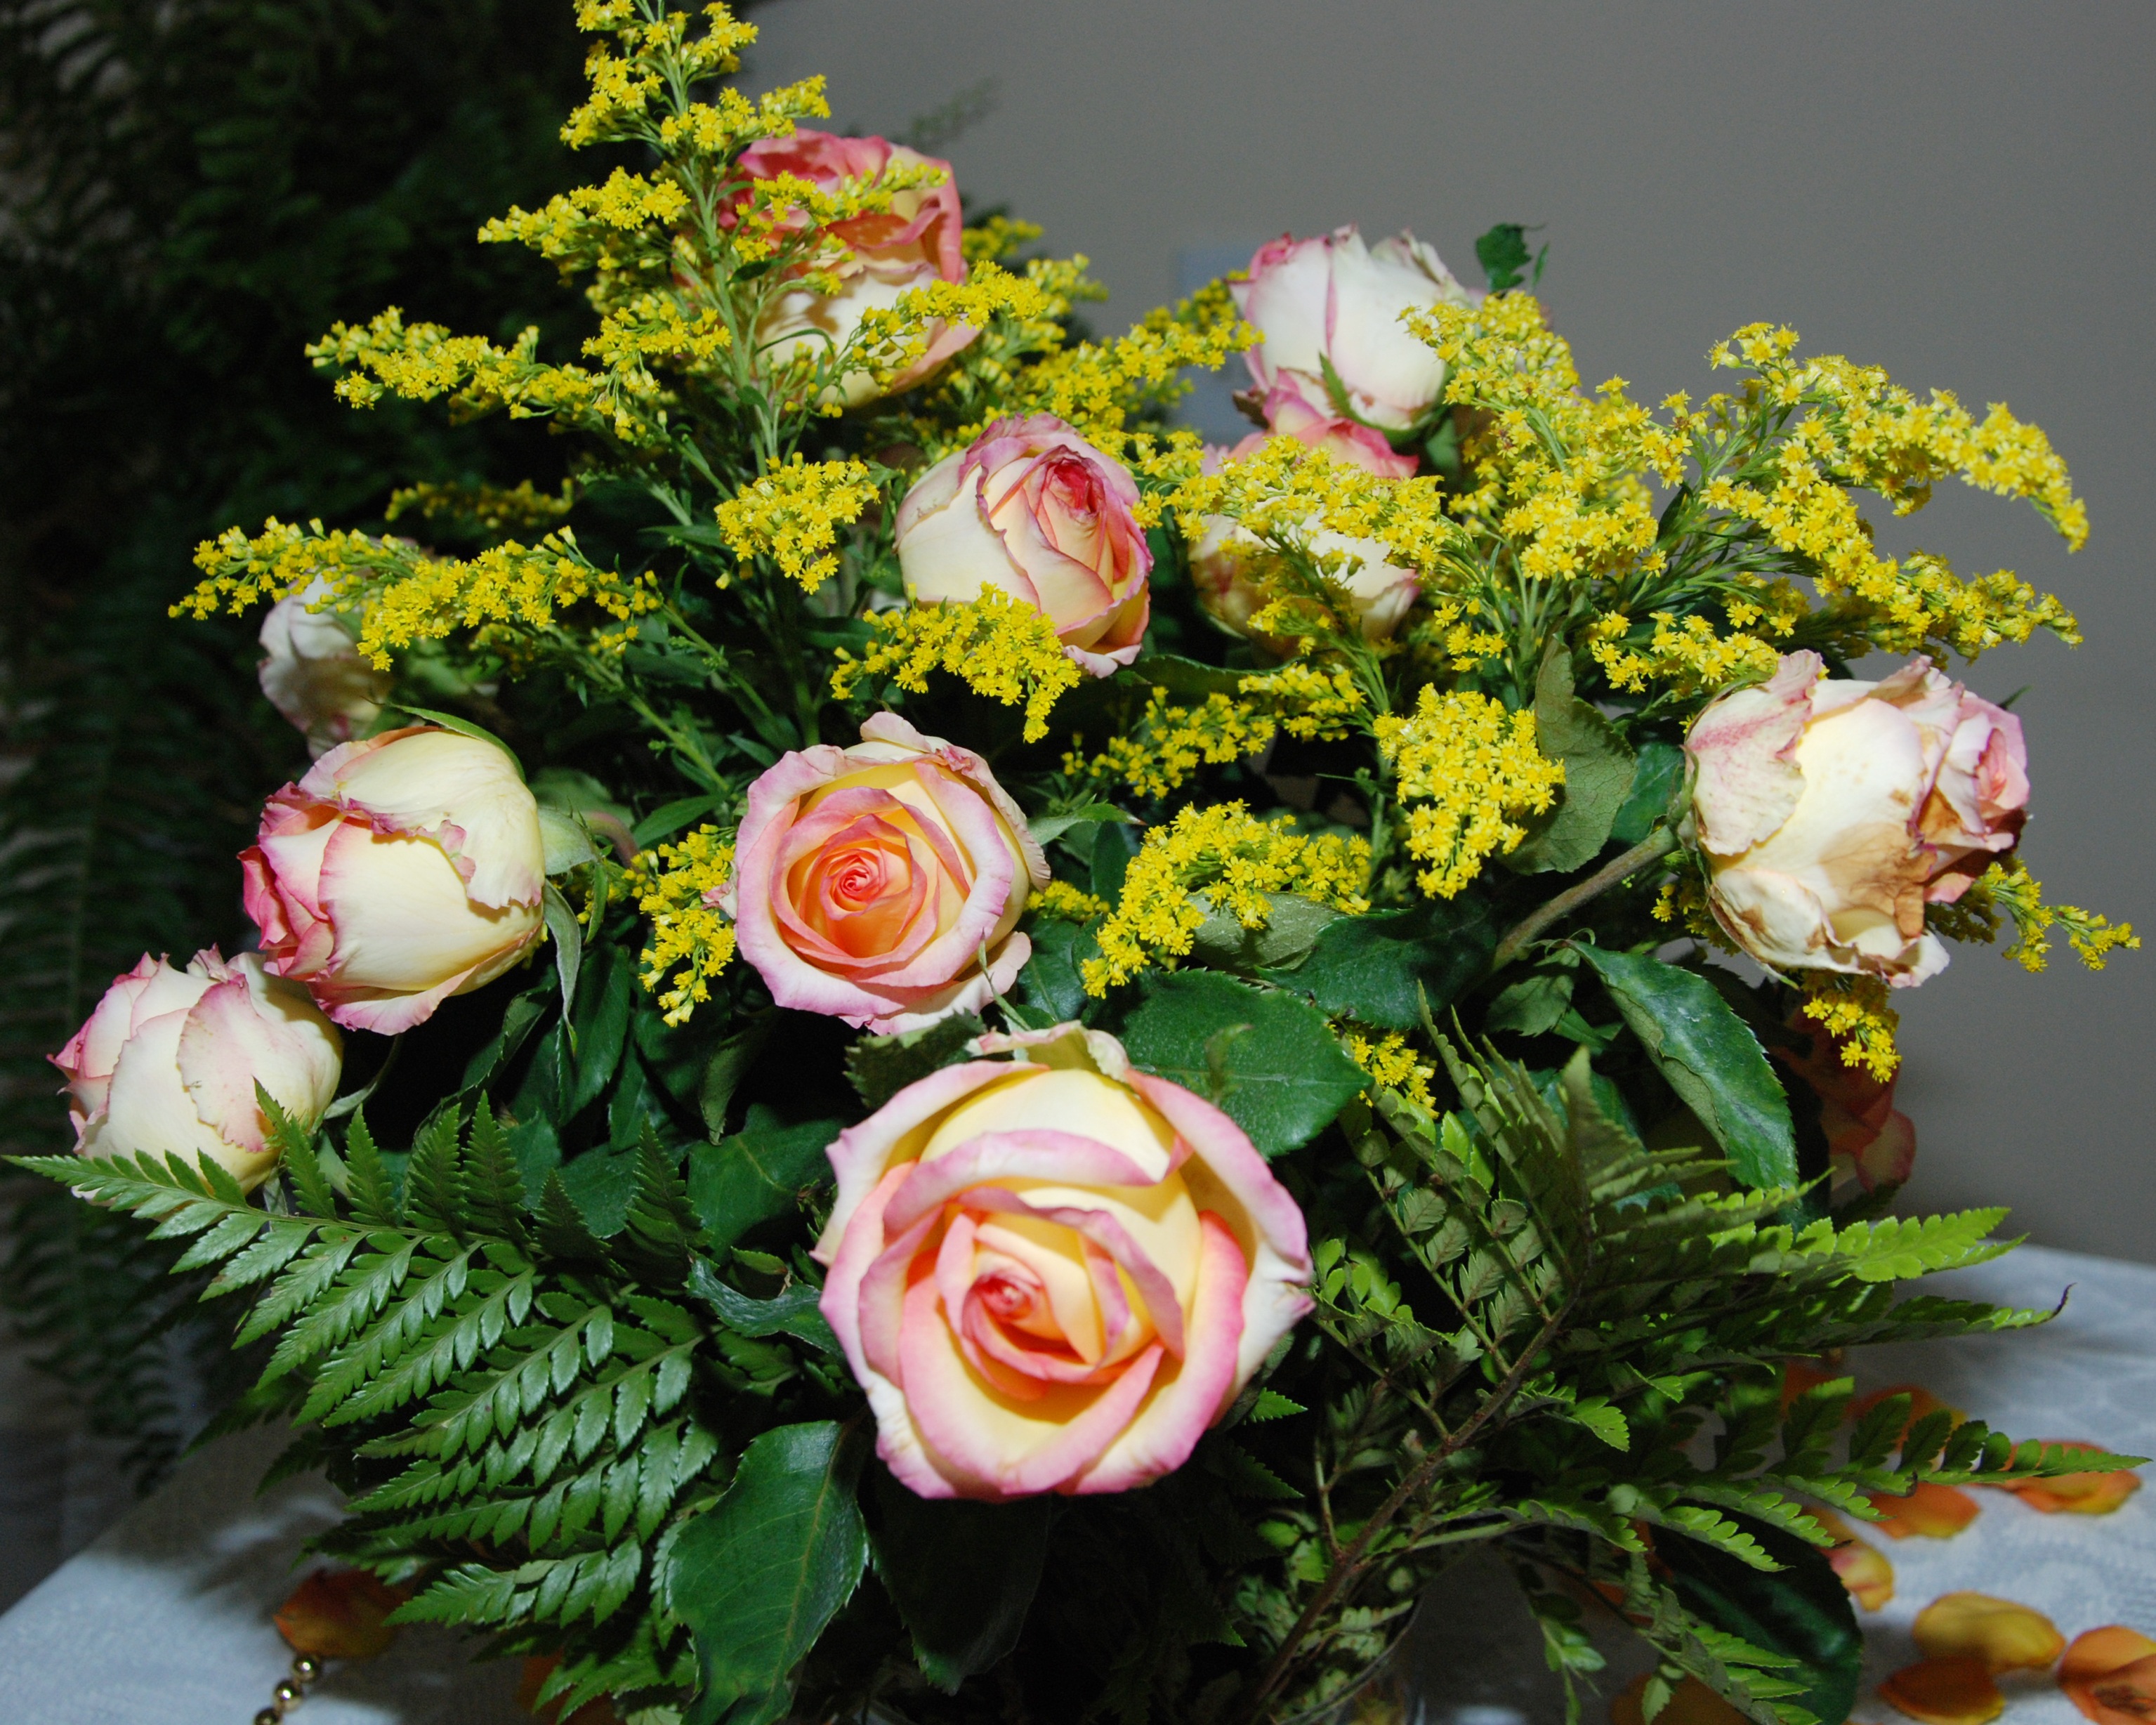
plant, flower, marriage, flora, flowers, arrangement, art, floristry, retail, flowering plant, garden roses, flower bouquet, cut flowers, floral design, centrepiece, land plant, flower arranging